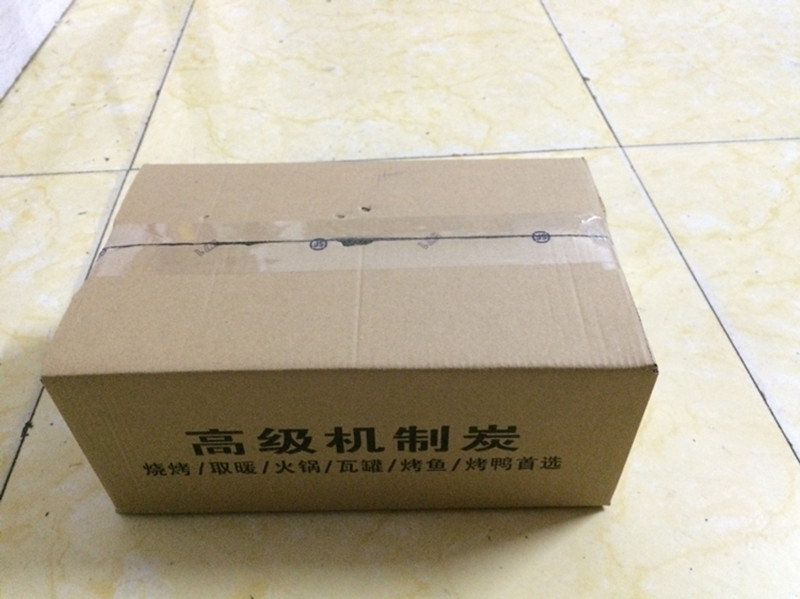
Label: cardboard